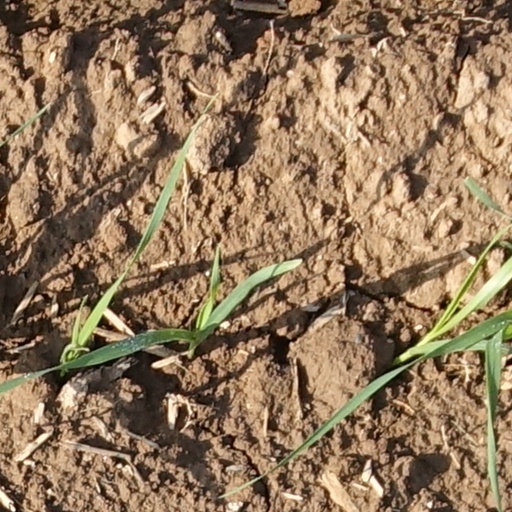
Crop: wheat